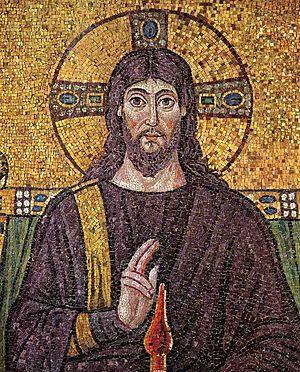
Le signe de croix est un geste rituel consistant à porter deux ou trois doigts de la main droite sur son front puis sur sa poitrine, et enfin d'une épaule à l'autre en prononçant les paroles : « Au nom du Père et du Fils et du Saint-Esprit. Amen. » Dessinant sur lui-même une croix, symbole de la Passion du Christ, le fidèle fait profession de foi chrétienne et s'en remet à la rédemption par le Christ. On dit alors qu'il « se signe ».
L'athéisme chrétien est une forme de christianisme culturel et de système éthique tirant ses croyances et ses pratiques de la vie et des enseignements de Jésus-Christ, tels qu'ils sont consignés dans les Évangiles du Nouveau Testament et d'autres sources, tout en rejetant les éléments surnaturels du christianisme.